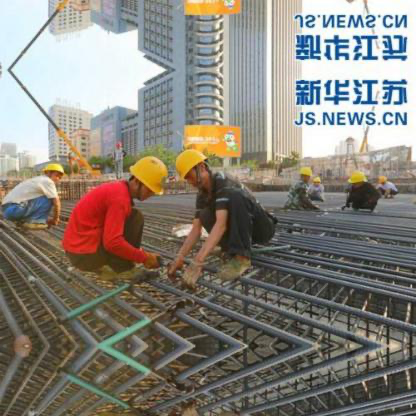
Objects in the image:
label: helmet
label: helmet
label: helmet
label: helmet
label: helmet